Albany (1868 sternwheeler)

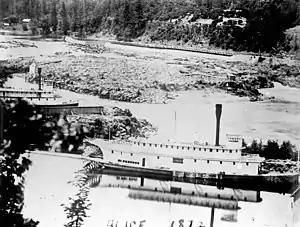
Steamers "Albany" (left) and "Alice" (right), at boat basin in Oregon City, Oregon, circa 1874.

At the end of July 1871, steamboat business had fallen off. The sternwheeler "Fannie Patton", which had been running from Oregon City to Salem, was taken out of service, with the Albany taking its place. "Shoo Fly" would take "Albany"'s place on the run from Salem to Corvallis, Oregon.